Khao Sam Kaeo

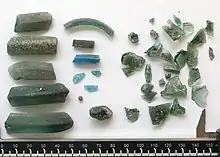
Glass artifacts found at Khao Sam Kaeo

Khao Sam Kaeo is a site that has provided a significant amount of evidence to show the development of methods and ideas related to glasswork. Beads made at this site have been found as far as the Philippines. Glasswork here is primarily that of beads and bracelets. Both hot-working and cold-working techniques were used, as well as a focus on a shaping technique called 'lapidary'. Many of the beads made at Khao Sam Kaeo are typically bigger than many of the "Indo-Pacific" beads found across South and Southeast Asia. Glass bracelets found at the site have been found in shades of green, red, and greenish-blue. Most of the glass waste found at Khao Sam Kaeo appears to come from the process of making the bracelets, as it required more work and technique to make.